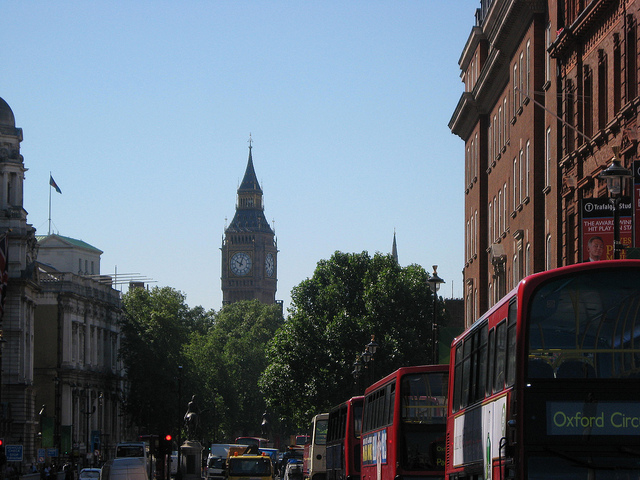
user: Given an image and a question. Answer the question in a short answer. Question: What landmark is in the background? Short Answer:
assistant: big ben